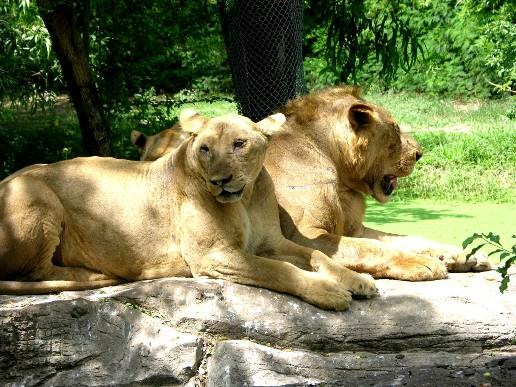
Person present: No